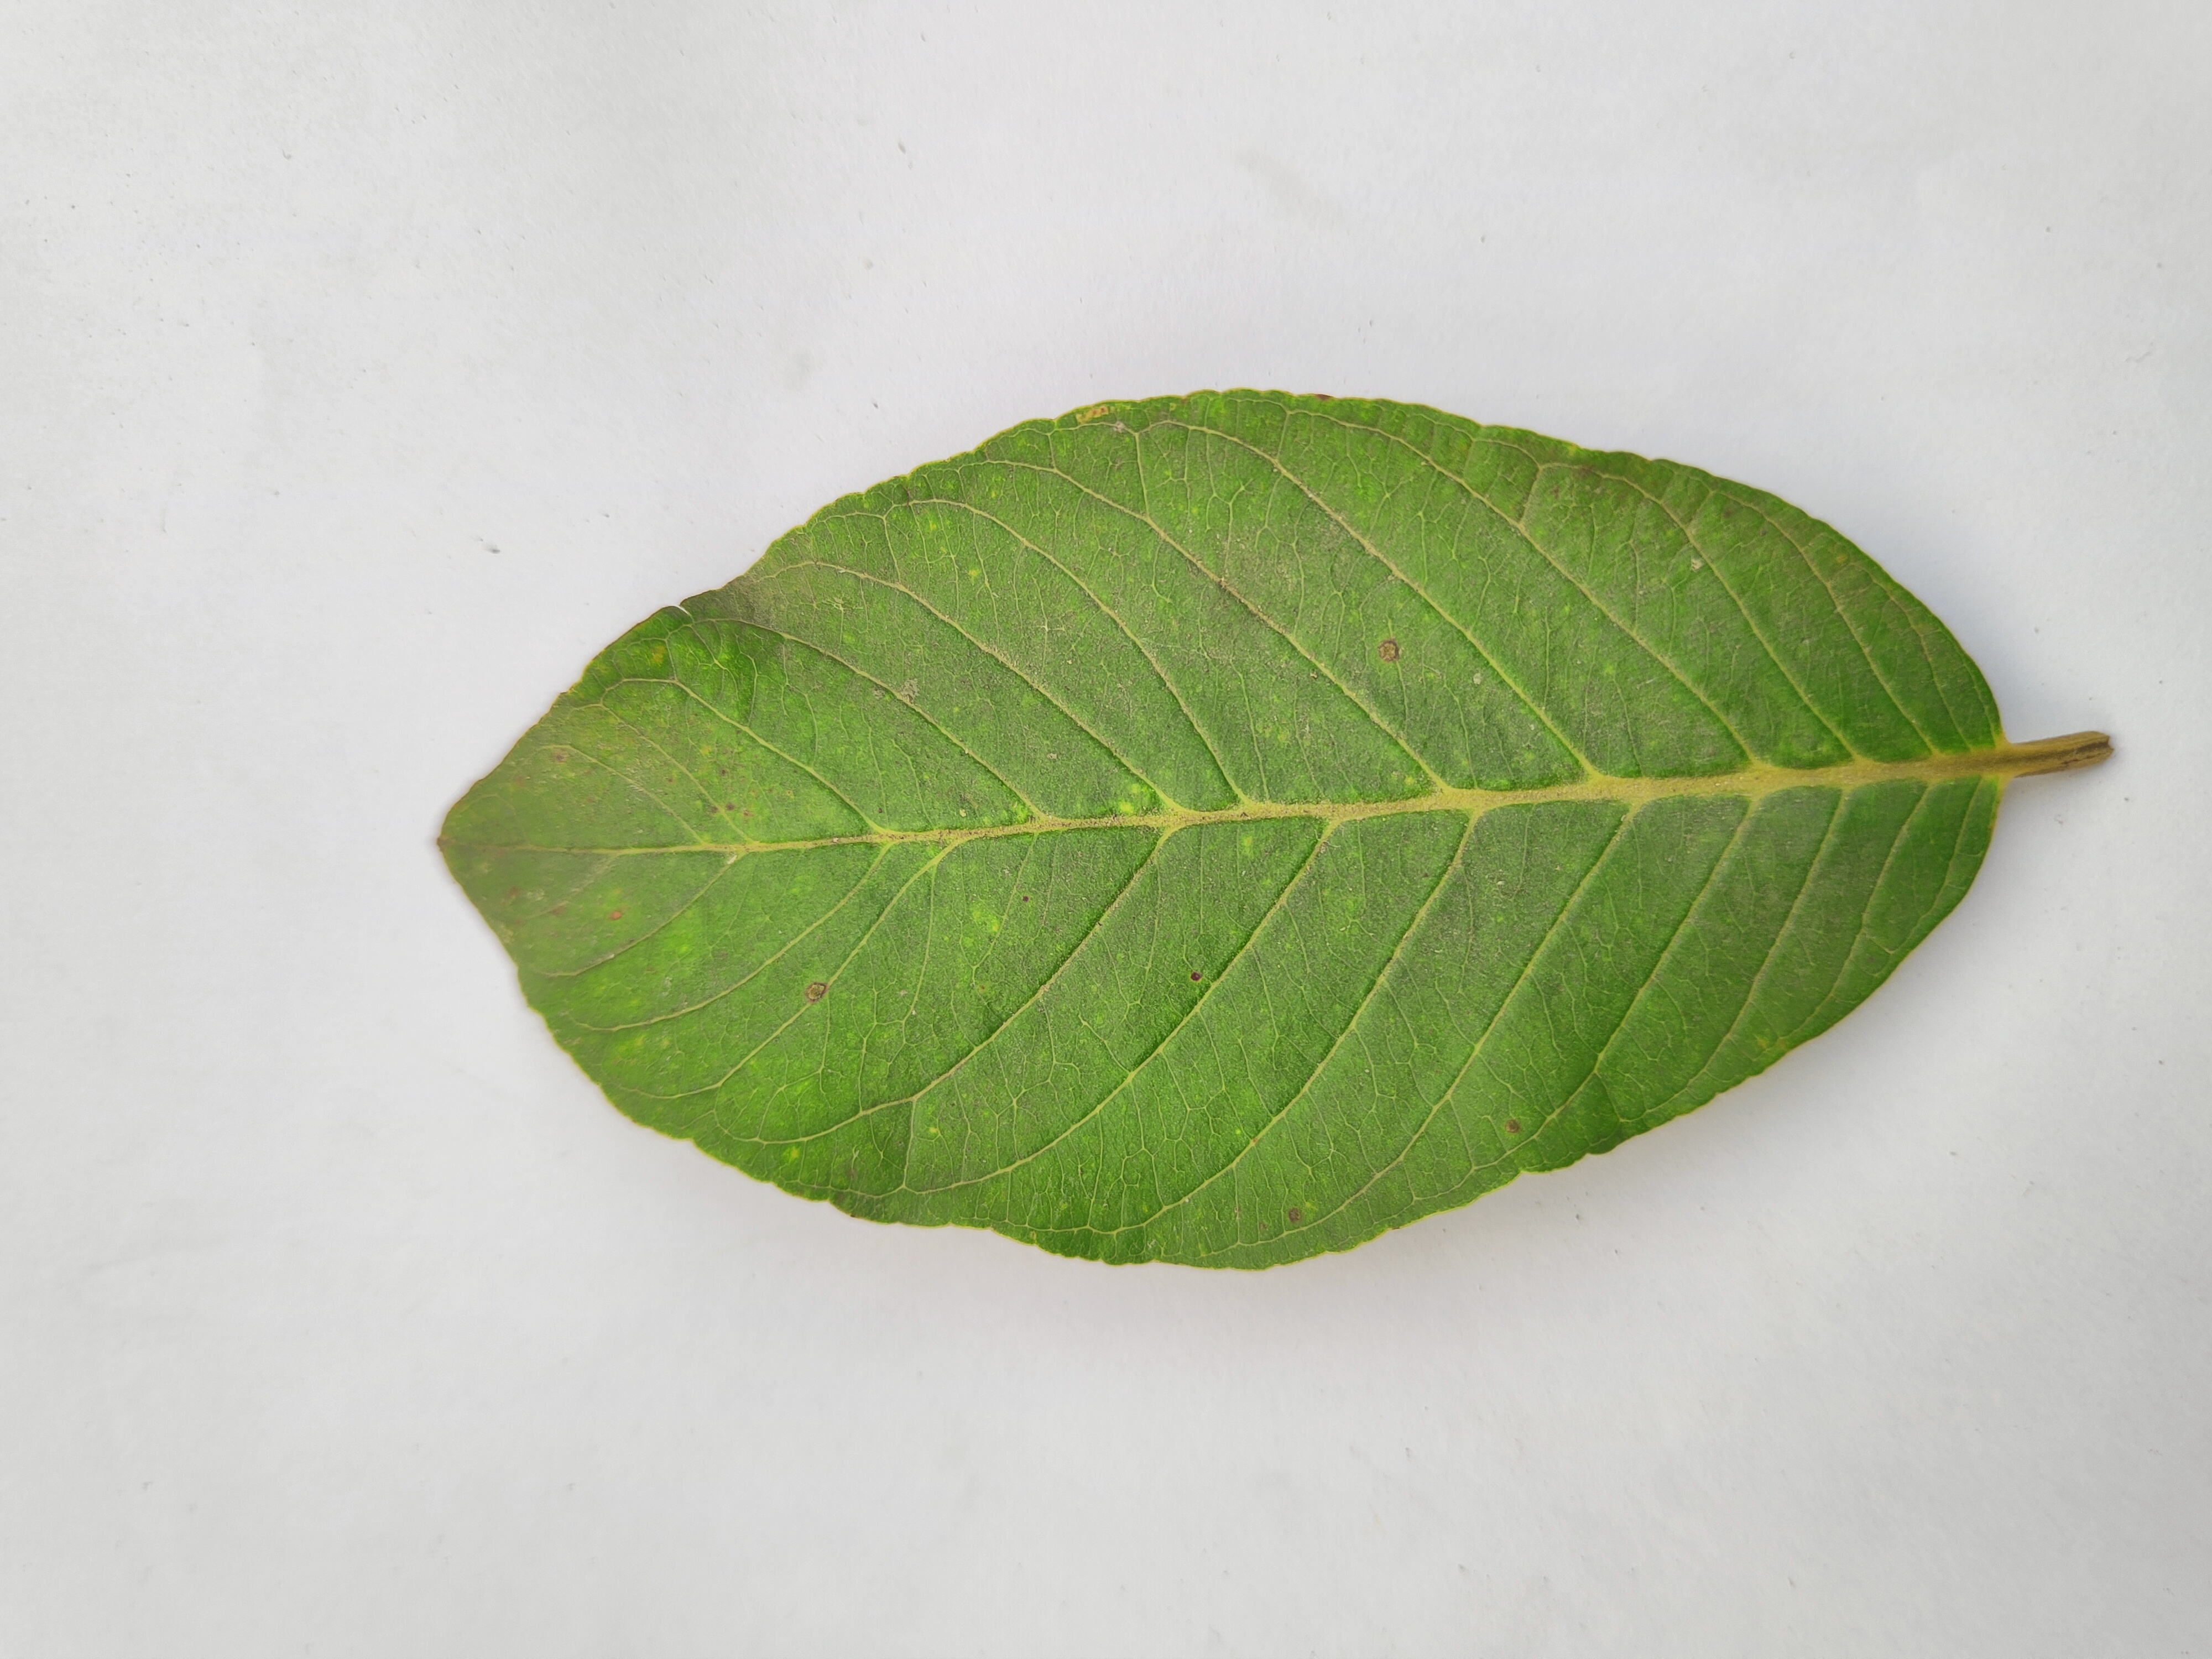
Leaf variety: Guava